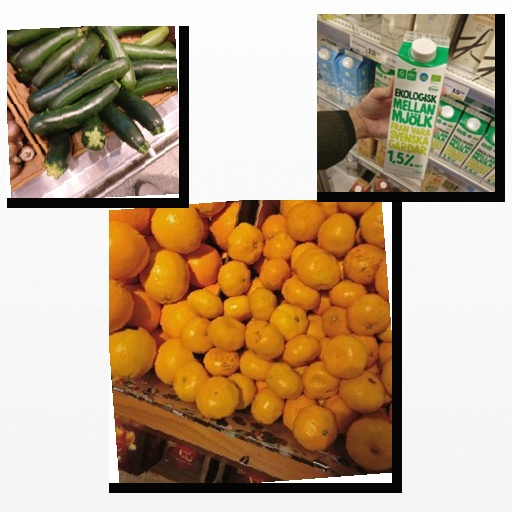
Food items: milk, zucchini, satsuma